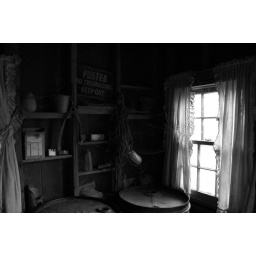
Old objects and window at a building in Weddington, NC